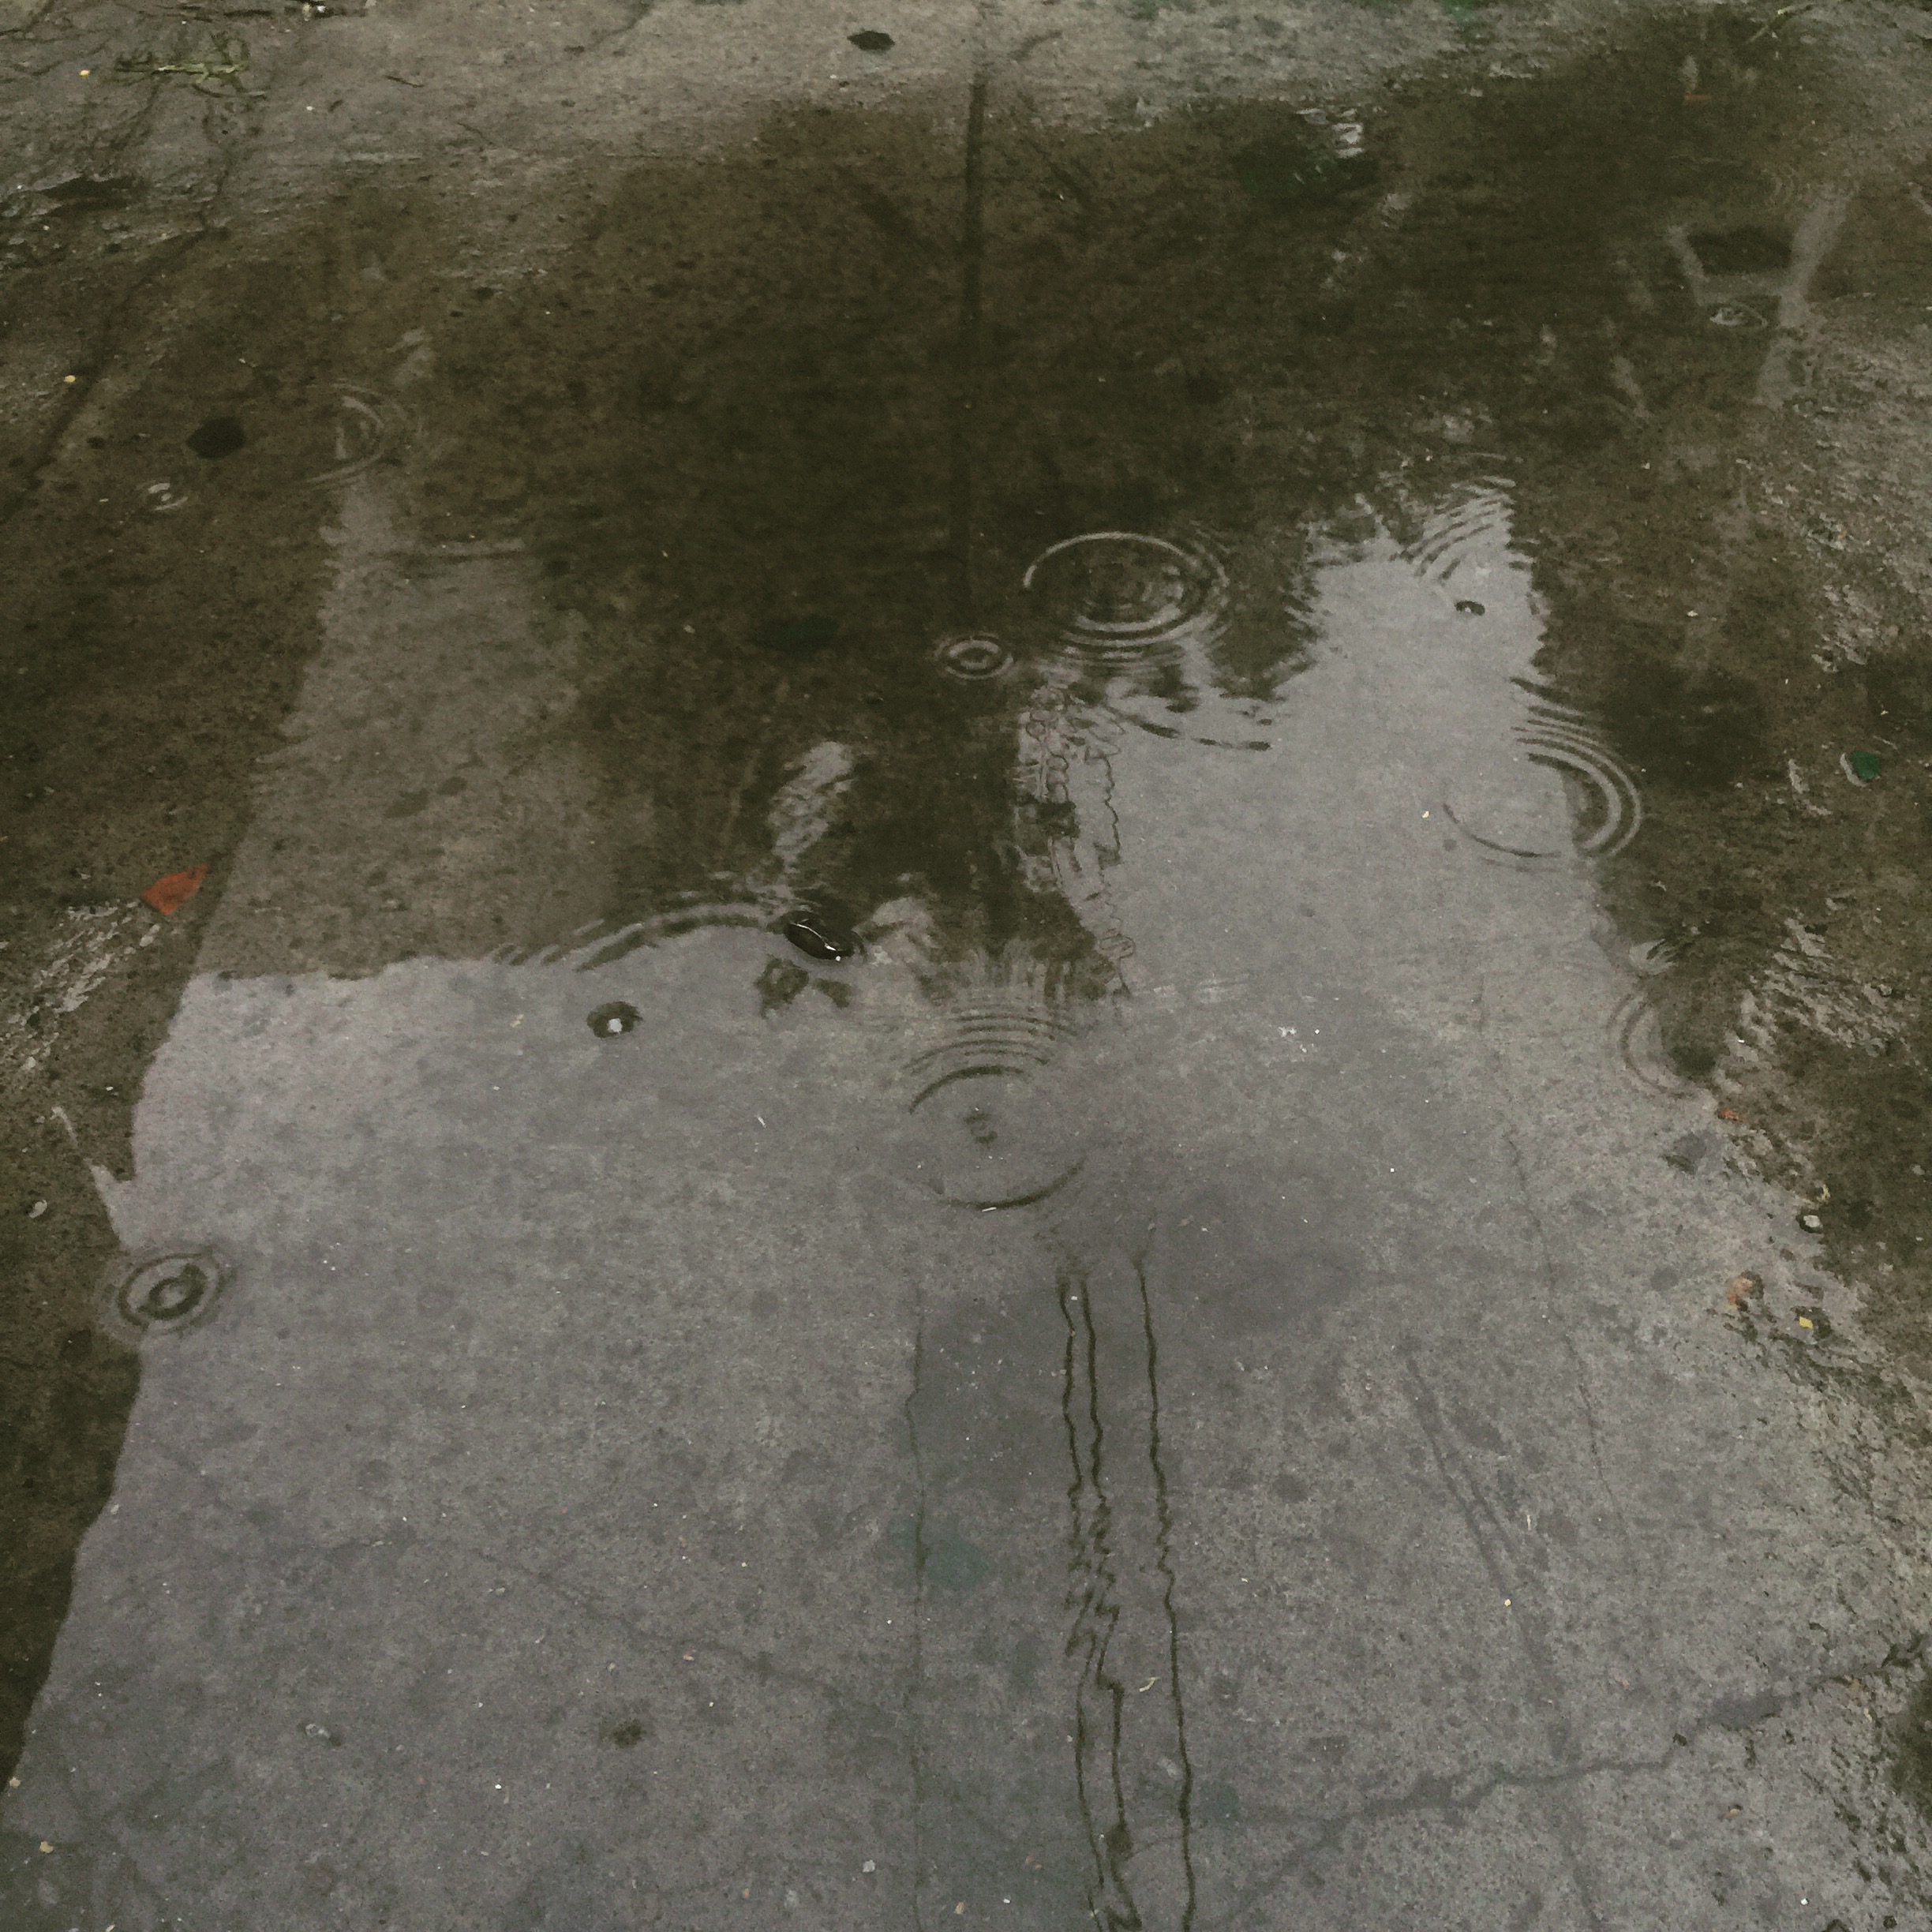
iphone, water, rock, texture, rain, wall, reflection, weather, soil, material, raindrops, argentina, iphoneography, project365, squareformat, rodrigoparedes, buenosaires, ar, 160378, 160378com, www160378com, iphone6plus, road surface, 064